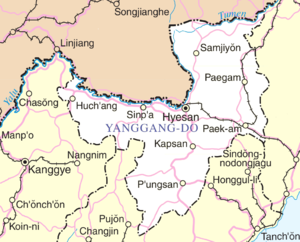
Le Ryanggang est une province de la Corée du Nord, située au nord-est du pays, et longeant la Chine sur sa frontière nord, en particulier la Préfecture autonome coréenne de Yanbian et la ville-préfecture de Baishan. Il est également entouré par le Jagang à l'ouest, le Hamgyong du Nord à l'est et le Hamgyong du Sud au sud dont il a été détaché en 1954. La capitale provinciale est la ville de Hyesan. En Corée du Sud, le Ryanggang est appelé Yanggang. C'est une région montagneuse possédant un climat continental humide avec des hivers très rigoureux mais secs et des étés bien arrosés. Le recensement de 2008 y dénombre 719 269 habitants, ce qui en fait la province la moins peuplée de Corée du Nord, et aussi la moins dense avec 50 hab/km².